Leaving Springfield

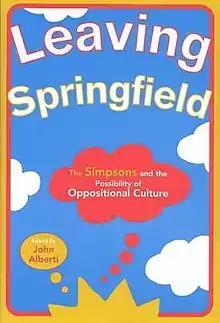
Book cover

Leaving Springfield: The Simpsons and the Possibility of Oppositional Culture is a non-fiction compilation work analyzing the effect of the television program "The Simpsons" on society, edited by John Alberti. The book was published in 2004 by Wayne State University Press. Contributors to the work include academics associated with Northern Kentucky University, the University of Wisconsin–Stevens Point, The Australian National University, and the University of Sydney.